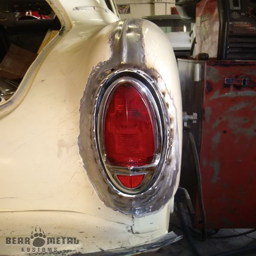
the car in the shop .